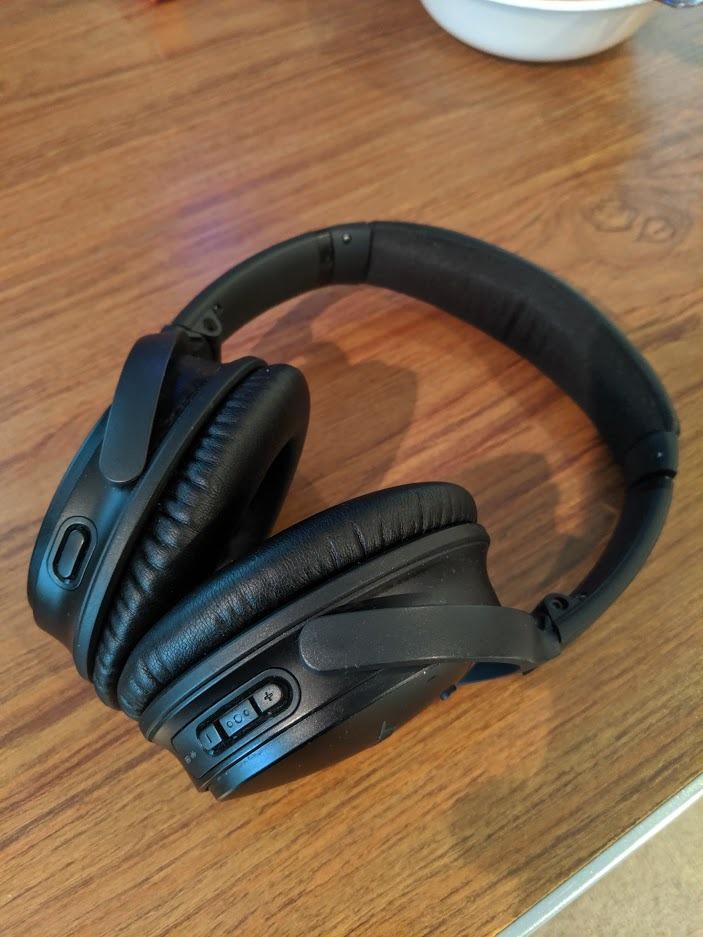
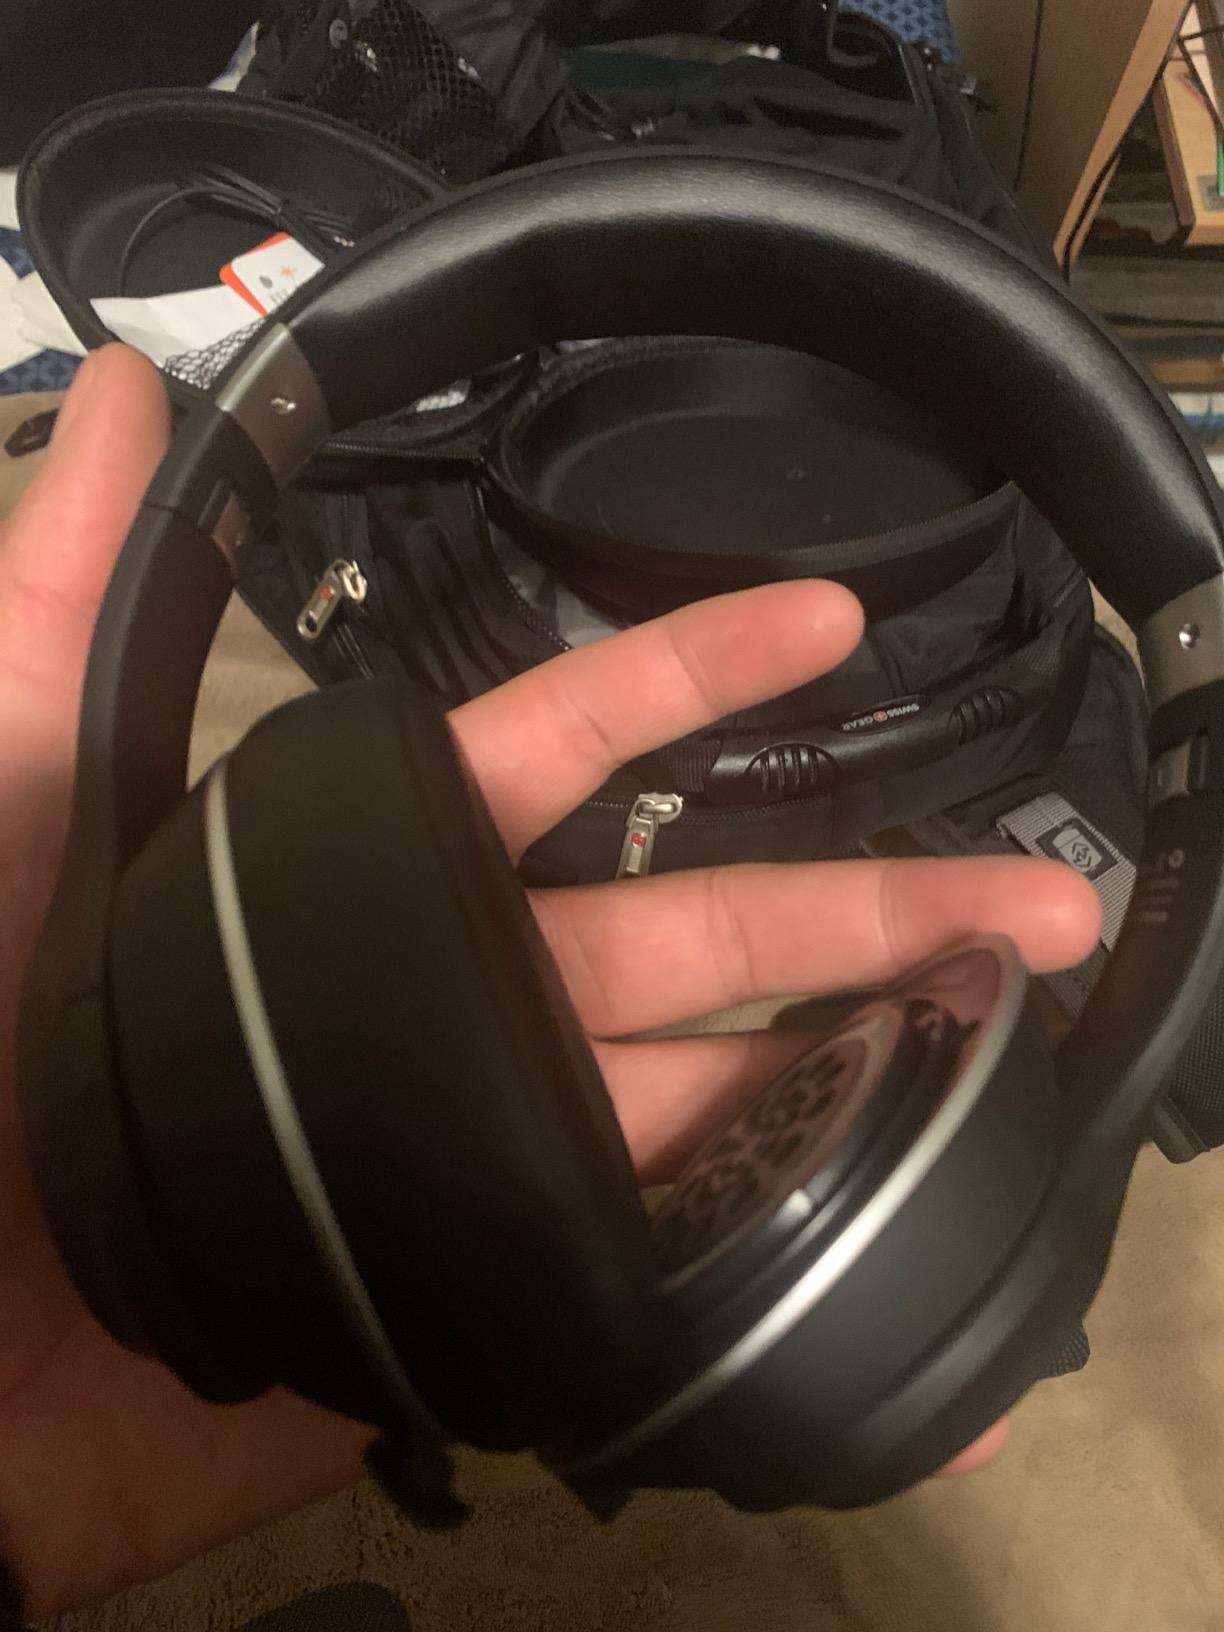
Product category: headphones
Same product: no